Oscar Han

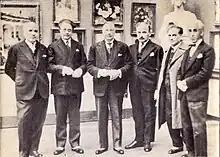
Oscar Han (third from right), alongside Emanoil Bucuța, Francisc Șirato, Dimitrie Gusti, Nicolae Tonitza, and Ștefan Dimitrescu

Oscar Han (3 December 1891 – 14 February 1976) was a Romanian sculptor and writer.